ShortCutz Amsterdam

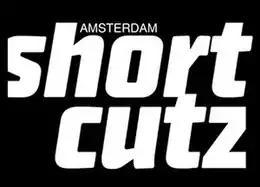
ShortCutz Amsterdam logo

ShortCutz Amsterdam (ShortCutz AMS) is an annual film festival promoting short films in Amsterdam, Netherlands held the whole year through.